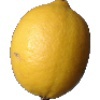
Label: lemon